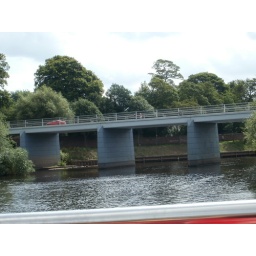
The most northern point of the cruise, under this bridge then turning to sail back underneath it.